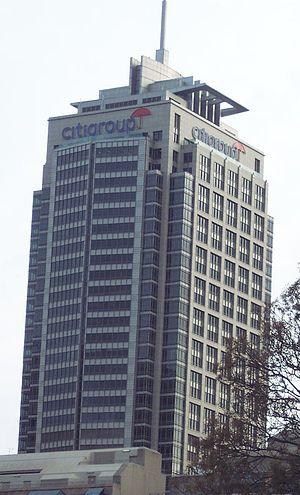
Le Citigroup Centre est un gratte-ciel de bureaux construit à Sydney en 2000 et situé au 2 Park Street.